1997 Sugar Bowl

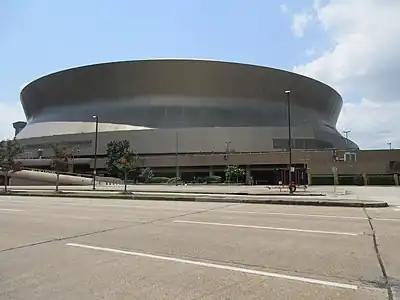
The Louisiana Superdome in New Orleans, Louisiana, hosted the Sugar Bowl.

The 1997 Nokia Sugar Bowl was the 63rd edition to the annual Sugar Bowl game and served as the Bowl Alliance's designated national championship game for the 1996 season. It matched No. 1 Florida State of the Atlantic Coast Conference (ACC) against No. 3 Florida of the Southeastern Conference (SEC) in an all-Florida matchup. Florida defeated Florida State in convincing fashion, with a final score of 52–20, and with the victory earned its first-ever consensus national championship. This remains the only national championship game to feature two teams from the same state.